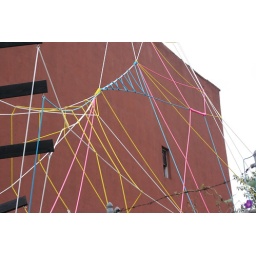
a weaving sculpture in red hook off van brunt